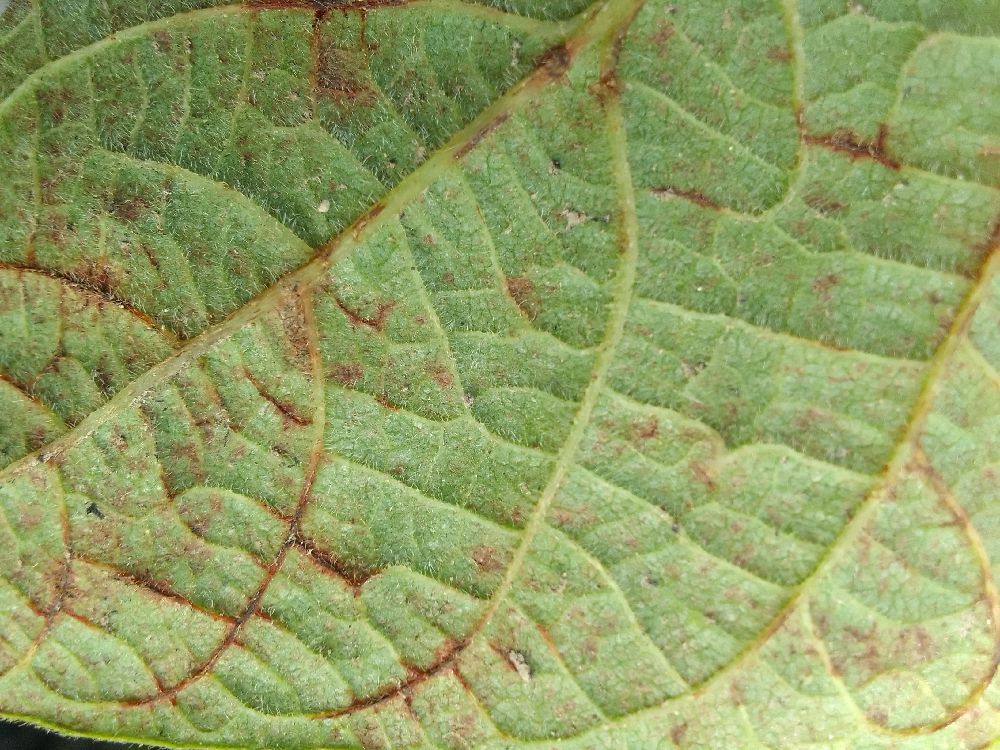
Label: anthracnose